Daily Office (Anglican)

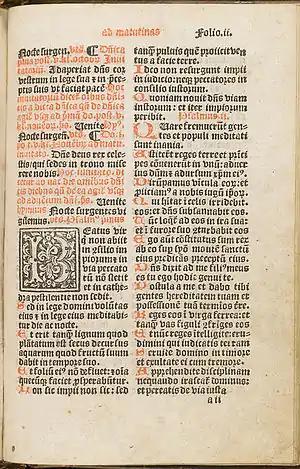
One of the first pages of the psalter in a service book used for the canonical hours before the Reformation, showing the beginning of Matins on Sunday. Shown is the direction to sing "Venite" and Psalms 1 and 2.

The Anglican practice of saying daily morning and evening prayer derives from the pre-Reformation canonical hours, of which eight were required to be said in churches and by clergy daily: Matins, Lauds, Prime, Terce, Sext, None, Vespers, and Compline. This practice derived from the earliest centuries of Christianity, and ultimately from the pre-Christian Jewish practice of reciting the Shema prayer in the morning and evening as well as a remembrance of the daily sacrifices in the Temple.